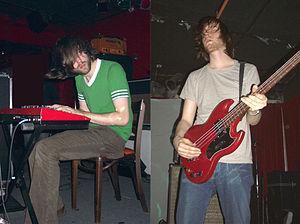
Ratatat est un duo new-yorkais de musique électronique, constitué du guitariste Mike Stroud et du mixeur et producteur Evan Mast.